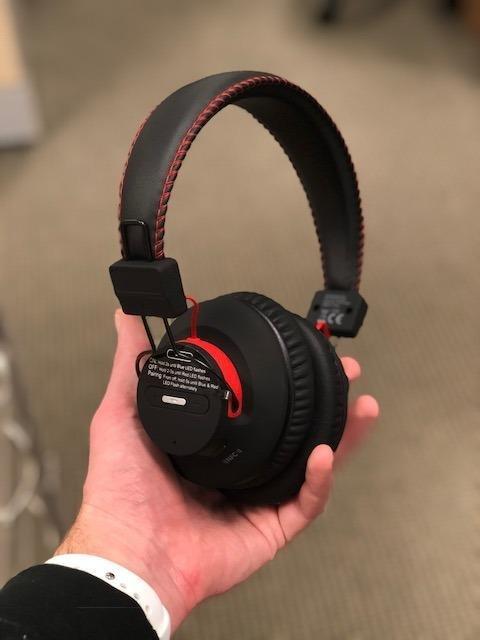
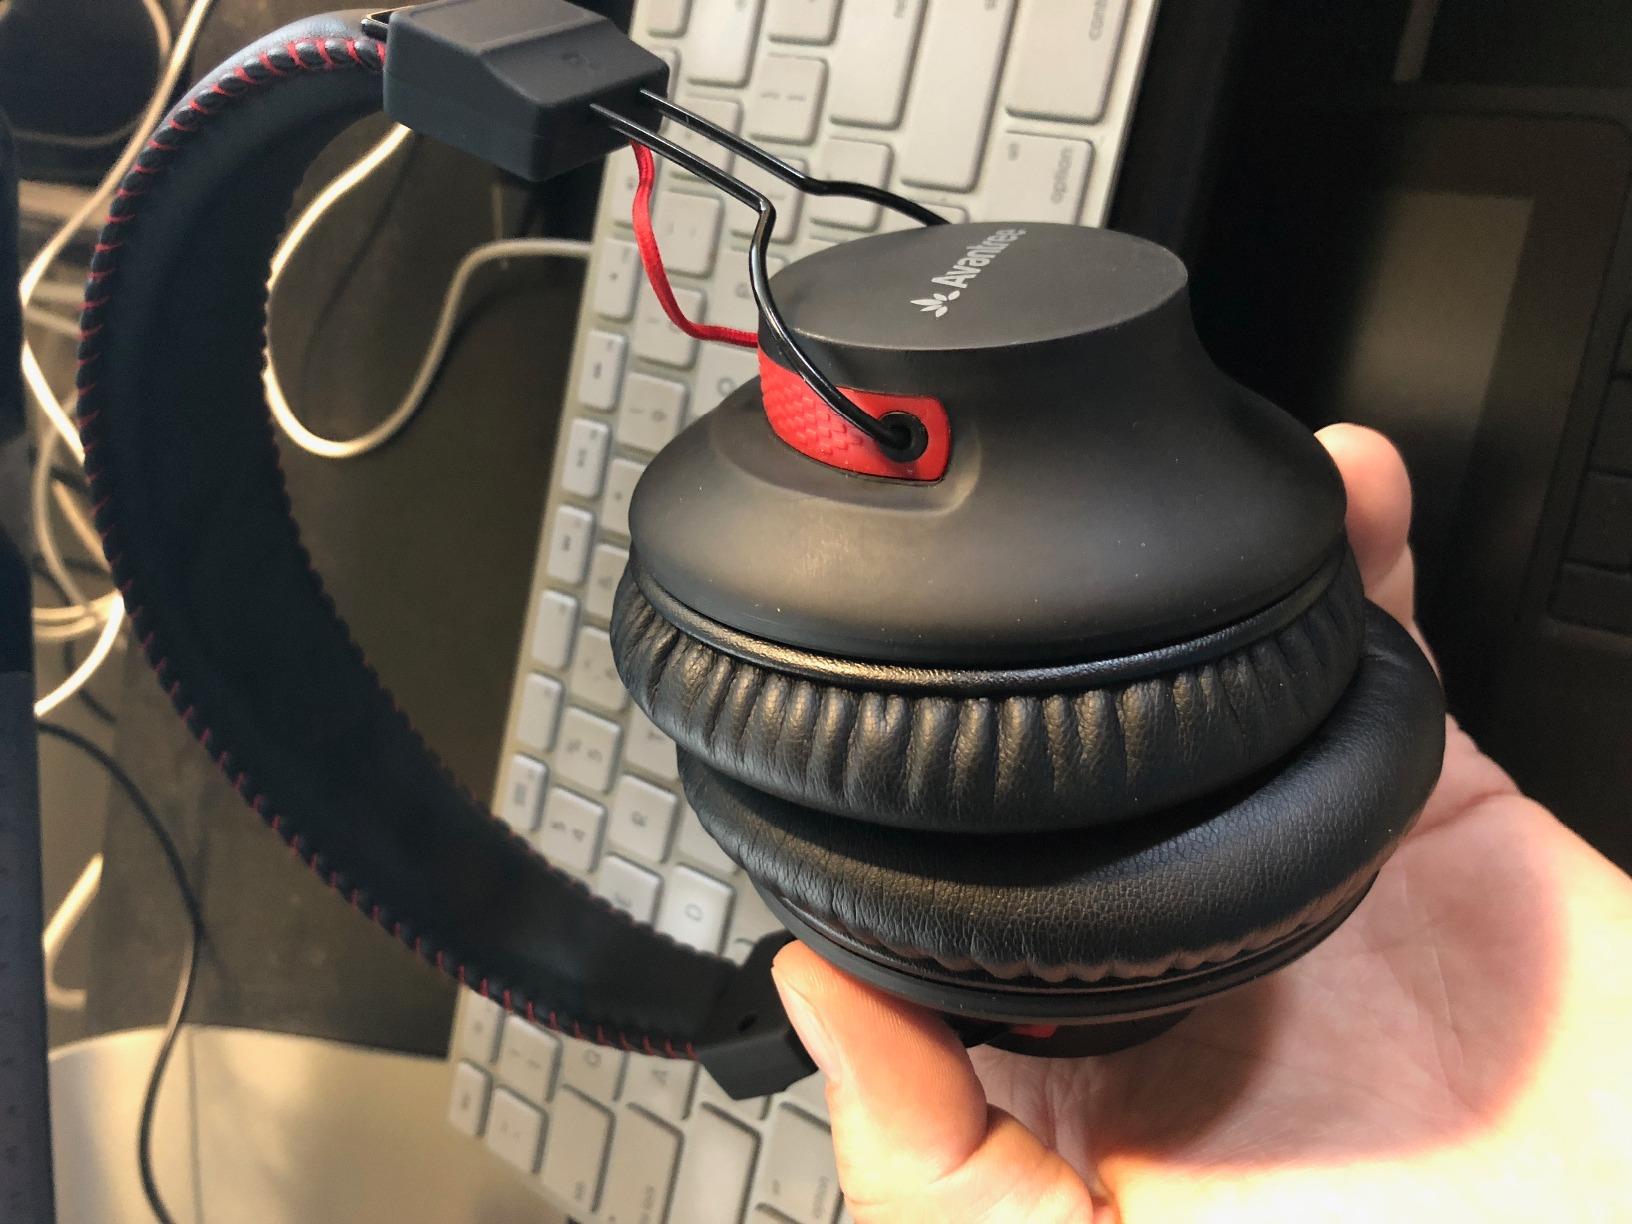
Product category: headphones
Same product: yes